Grace (photograph)

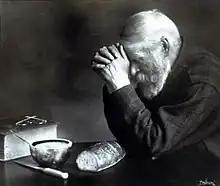
The original black and white photo. Later versions may have color or a second light source added.

Grace is a photograph by Eric Enstrom. It depicts an elderly man (named Charles Wilden) with hands folded, saying a prayer over a table with a simple meal. In 2002, an act of the Minnesota State Legislature established it as the state photograph.